Turkic migration

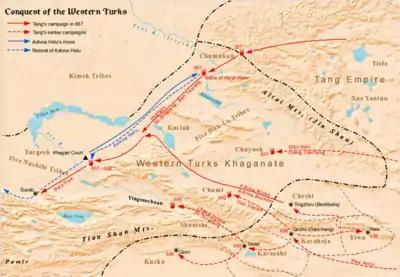
Tang campaigns against the Western Turks

The precise date of the initial expansion from the early homeland remains unknown. The first state known as "Turk", giving its name to the many states and peoples afterward, was that of the Göktürks ("gök" 'blue' or 'celestial', however in this context "gök" refers to the direction 'east'. Therefore, Gökturks only denoted the Eastern Turks in the 6th century. In 439, the head of the Ashina clan led his people from Pingliang (now in modern Gansu province, China) to the Rouran seeking inclusion in their confederacy and protection. His tribe consisted of famed metalsmiths and was granted land near a mountain quarry that looked like a helmet, from which they got the name Turk/Tujue . In 546, the leader of the Ashina, Bumin, aided the Rouran in putting down a Tiele revolt. Bumin requested a Rouran princess for his service but was denied, after which he declared independence. In 551, Bumin declared himself Khagan and married Princess Changle from Western Wei. He then dealt a serious blow to the Rouran Khaganate the next year, but died soon after. His sons, Issik Qaghan and Muqan Qaghan, continued to wage war on the Rouran, finishing them off in 554. By 568, their territory had reached the edges of the Byzantine Empire, where the Avars, possibly related to the Rouran in some fashion, escaped. In 581, Taspar Qaghan died and the khaganate entered a civil war that resulted in two separate Turkic factions. The Eastern Khaganate was defeated by the Tang dynasty in 630 while the Western Khaganate fell to the Tang in 657. In 682, Ilterish Qaghan rebelled against the Tang and founded the Second Turkic Khaganate, which fell to the Uyghurs in 744.